Konishi Yukikage

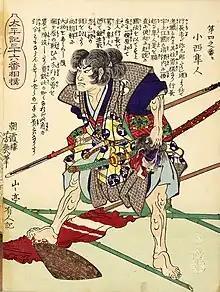
Konishi Yukikage

, also known as Konishi Hayato, was a Japanese samurai of the late Sengoku period. He was the younger brother of the Christian daimyo, Konishi Yukinaga.